Steyr

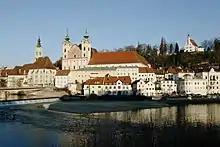
Saint Michael's Church, at the confluence of the Enns and Steyr rivers

The city is situated in the Traunviertel region, with the two rivers Steyr and Enns flowing through it and meeting near the town centre beneath Lamberg Castle and St Michael's Church. This prominent location has made it prone to severe flooding through the centuries until the present, one of the worst cases being recently in August 2002. To the south of the town rises a series of hills that climb in altitude and stretch out to the Upper Austrian Prealps. To the north, the hills roll downward towards the confluence of the Enns with the Danube River, where the town of Enns is situated. In the east, the municipal area borders with Lower Austria.